ShuntCheck

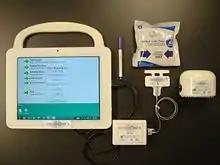
ShuntCheck System

The current version of ShuntCheck was developed in 2011-2012 funded by grants from the National Institute of Health and was cleared by the US FDA in 2013. The ShuntCheck system includes the ShuntCheck Sensor, a skin marker, an Instant Cold Pack, a Data Acquisition Unit (an analog-to-digital converter called the “DAQ”), a Windows 7 or Windows 8 laptop or tablet computer running ShuntCheck software and the Micro-Pumper.